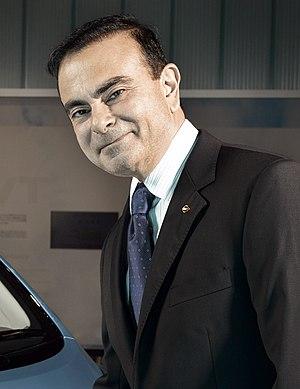
Carlos Ghosn, né le 9 mars 1954 à Porto Velho au Brésil, est un chef d'entreprise franco-libano-brésilien.
Le hitojichi shihō est une expression japonaise qui est utilisée pour critiquer les pratiques judiciaires japonaises dans le domaine pénal. Le terme fait référence à la période durant laquelle un accusé est détenu avant tout procès, dans des conditions matérielles souvent difficiles, et interrogé la plupart du temps de façon intensive et sans avocat, dans le but qu'il reconnaisse être coupable des faits qui lui sont reprochés.